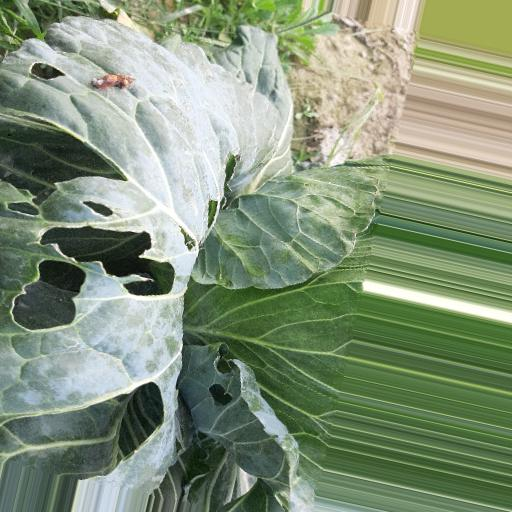
Label: Black Rot